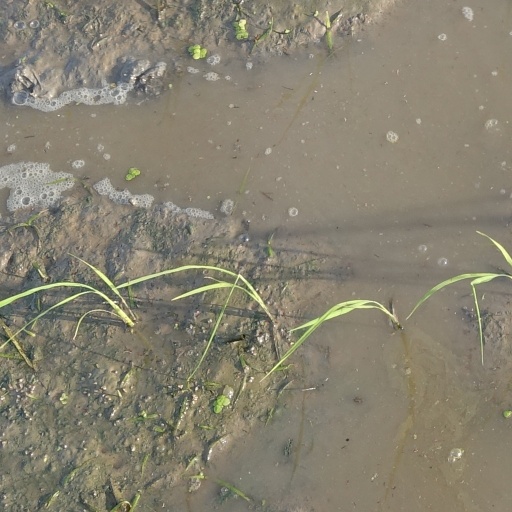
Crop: rice